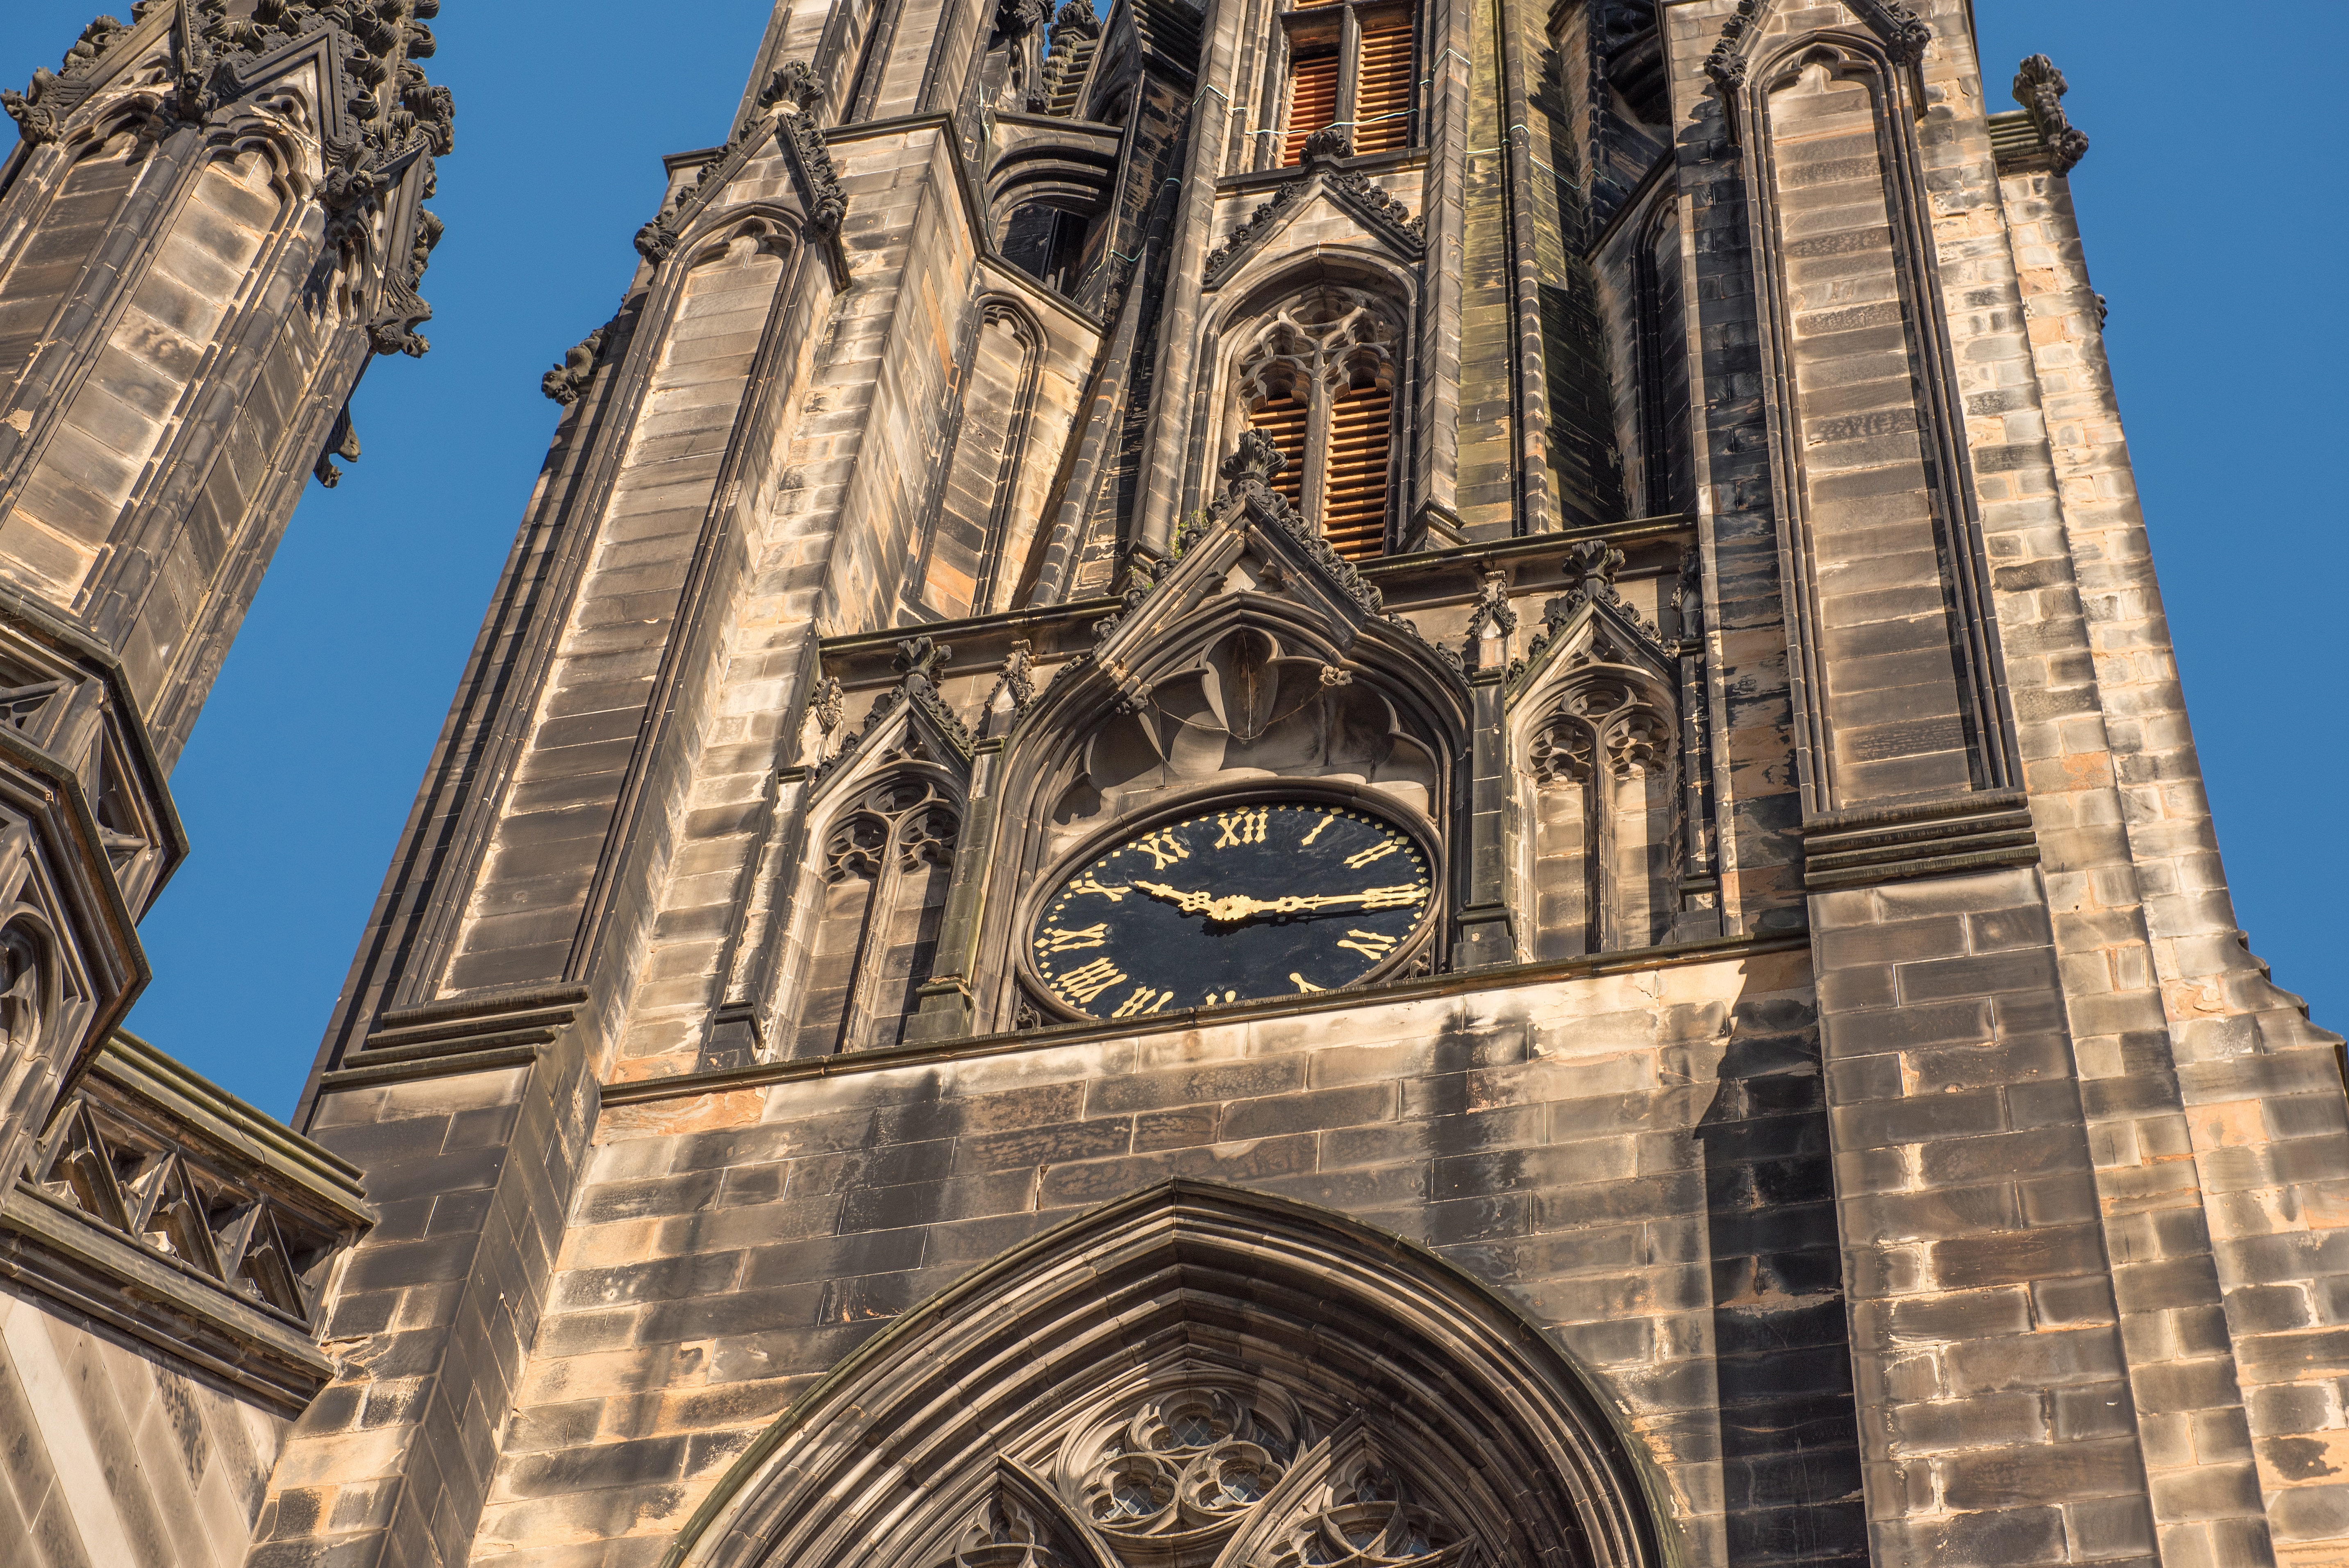
rock, architecture, vintage, building, old, city, home, stone, monument, tower, landmark, facade, church, cathedral, place of worship, baptistery, places of interest, spire, symmetry, synagogue, heritage, basilica, edinburgh, historically, gothic architecture, byzantine architecture, st columba free church of scotland